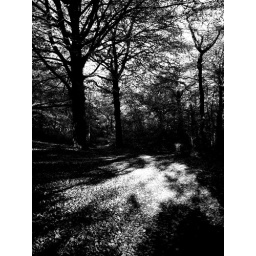
contrast of the black and white i really like and the perspecitve of the foot path in the woods